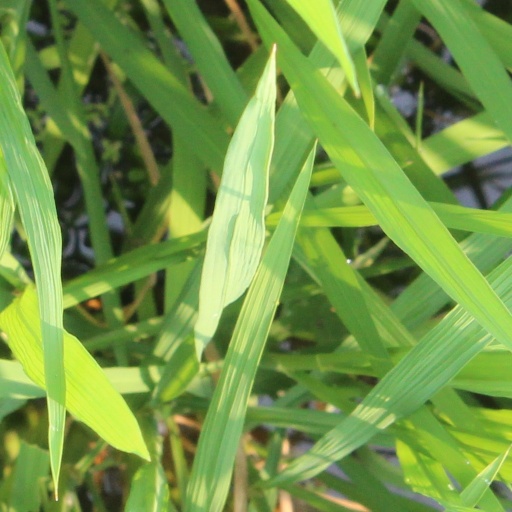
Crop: rice